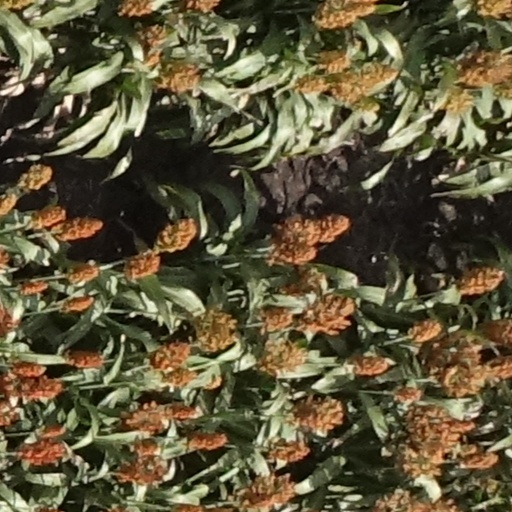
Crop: sorghum